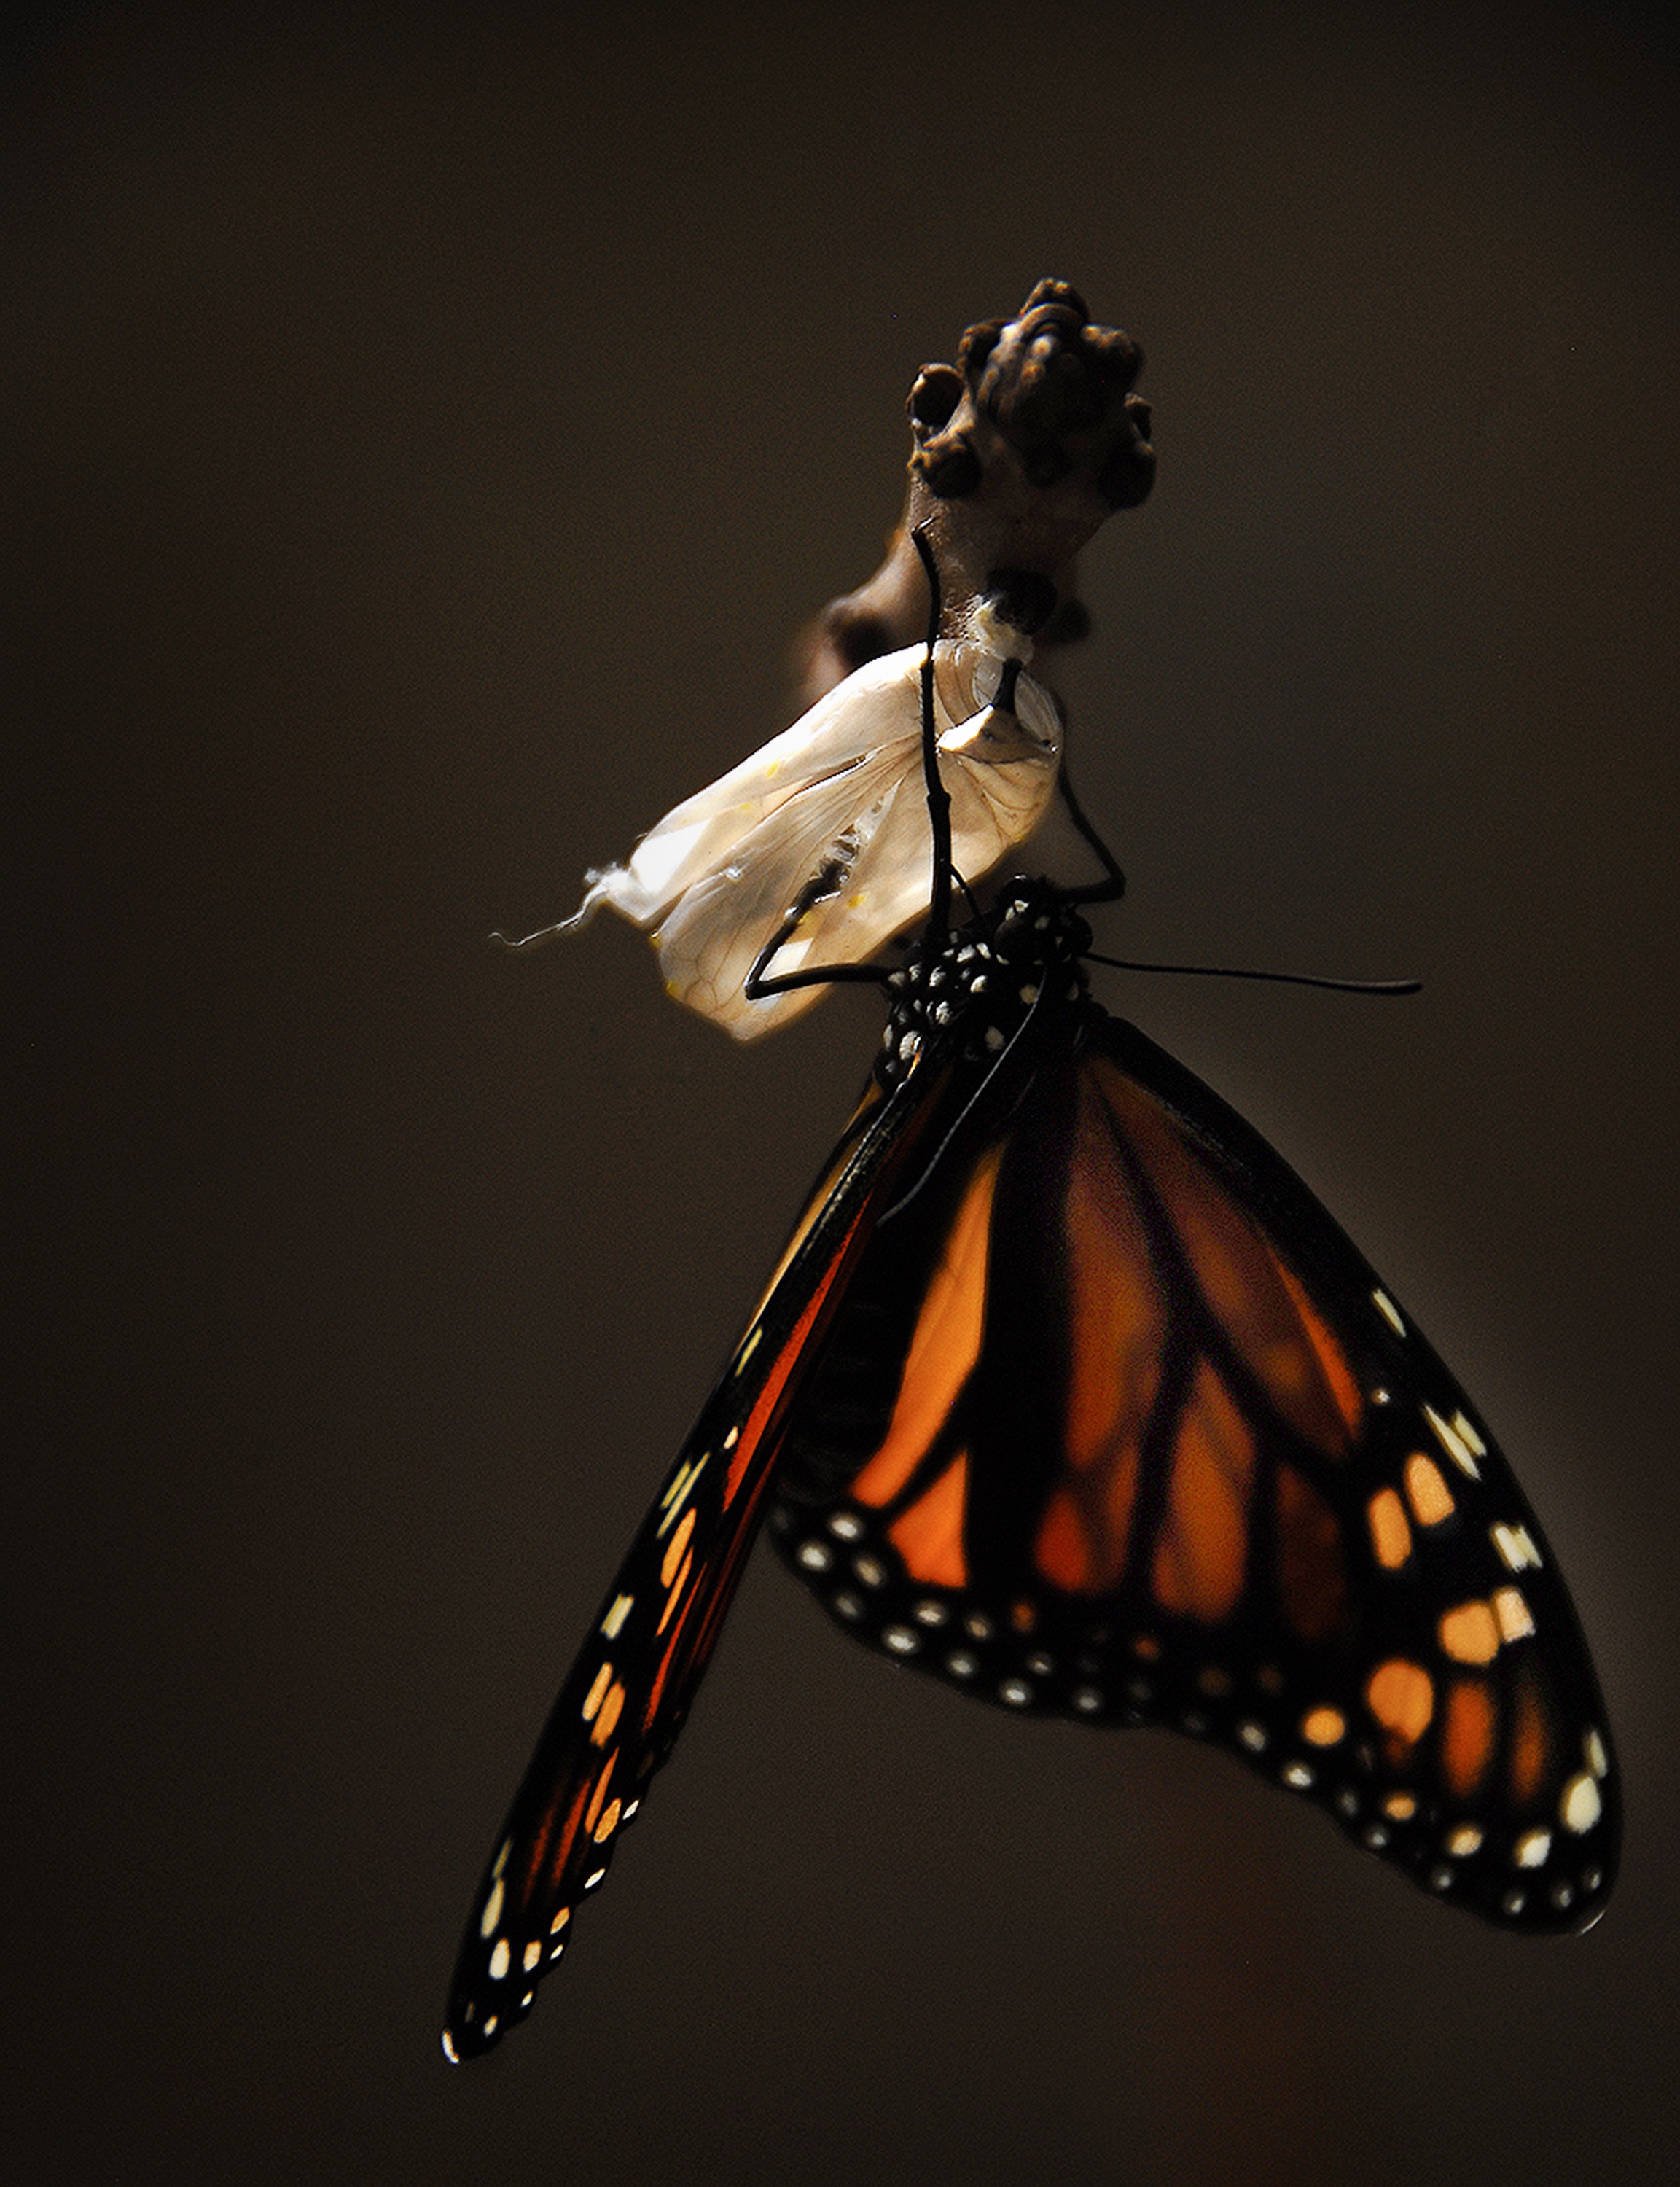
nature, wing, wildlife, orange, insect, macro, natural, bug, butterfly, black, colorful, cycle, invertebrate, life, monarch, close up, monarch butterfly, emerge, wings, transformation, change, delicate, success, milkweed, macro photography, cocoon, pollinator, new life, moths and butterflies